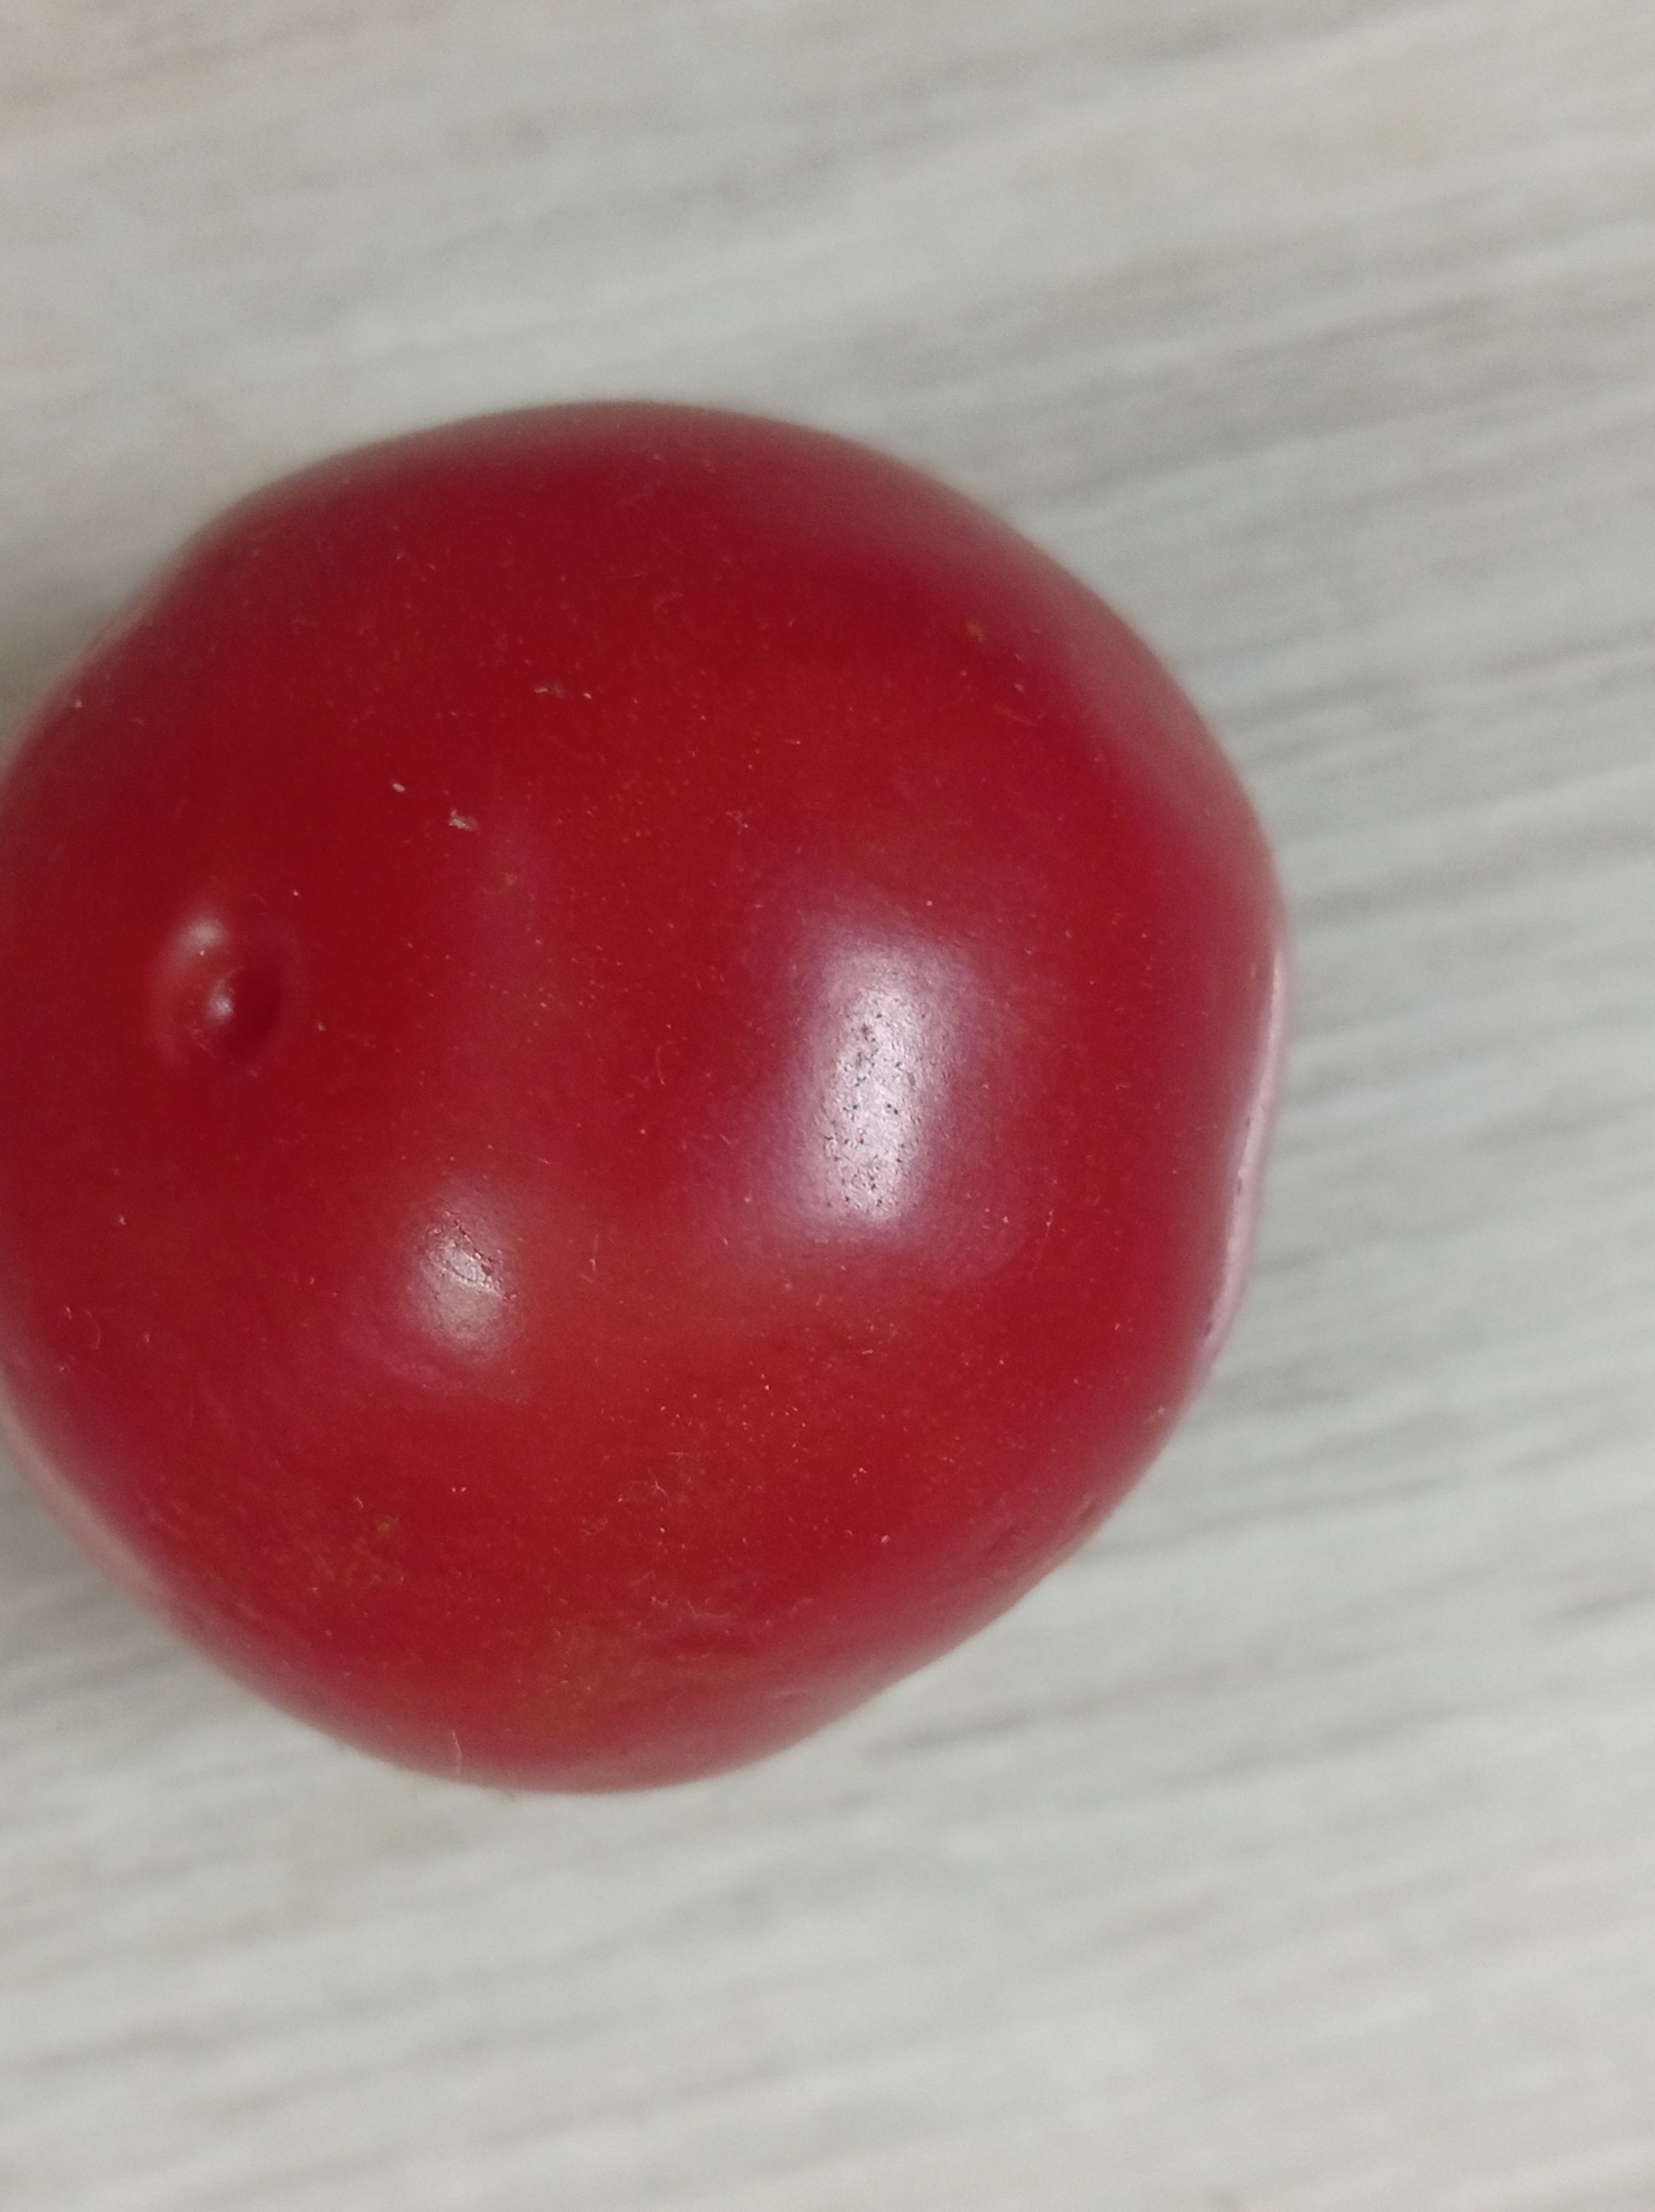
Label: Fresh